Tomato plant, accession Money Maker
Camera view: tilt-top (135 deg); turntable rotation: 60 degrees
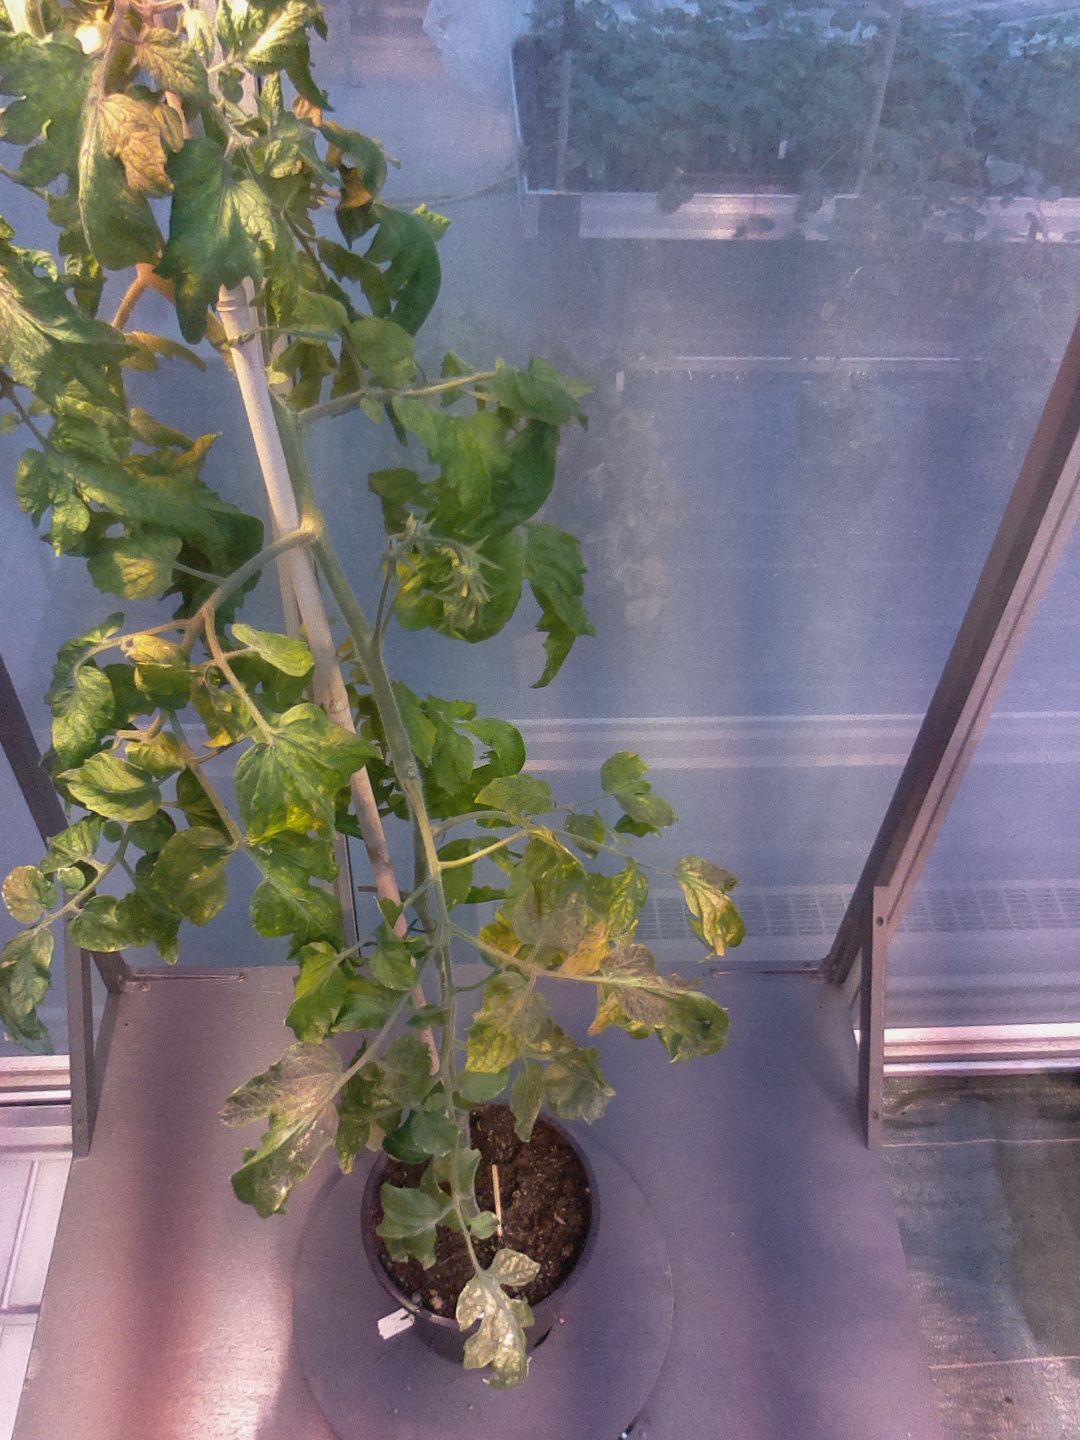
BBCH growth stage 71: 10%-20% of final fruit size